Ernest Van Dyck

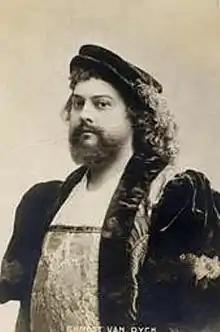
Ernest Van Dyck (1904)

Ernest Van Dyck or Van Dĳck (2 April 1861 – 31 August 1923) was a Belgian dramatic tenor who was closely identified with the Wagnerian repertoire.